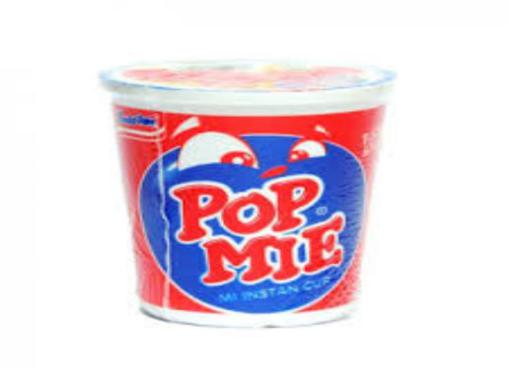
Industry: Food